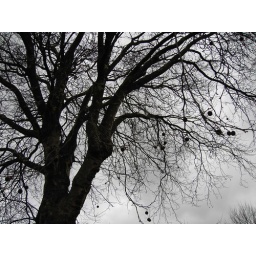
It looks like a black and white photo. It's not. It really is that grey in the UK.